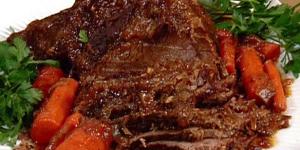
asado ala cacerola